Bodhisattva

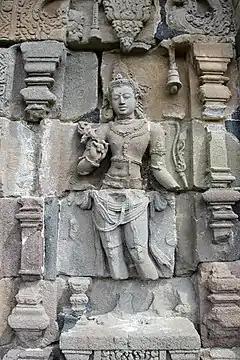
A 9th-century relief depicting Avalokiteśvara Bodhisattva, from the Candi Plaosan temple located in Central Java, Indonesia

In Buddhism, a bodhisattva is a person who has attained, or is striving towards, "bodhi" ('awakening', 'enlightenment') or Buddhahood. Often, the term specifically refers to a person who forgoes or delays personal nirvana or "bodhi" in order to compassionately help other individuals reach Buddhahood.